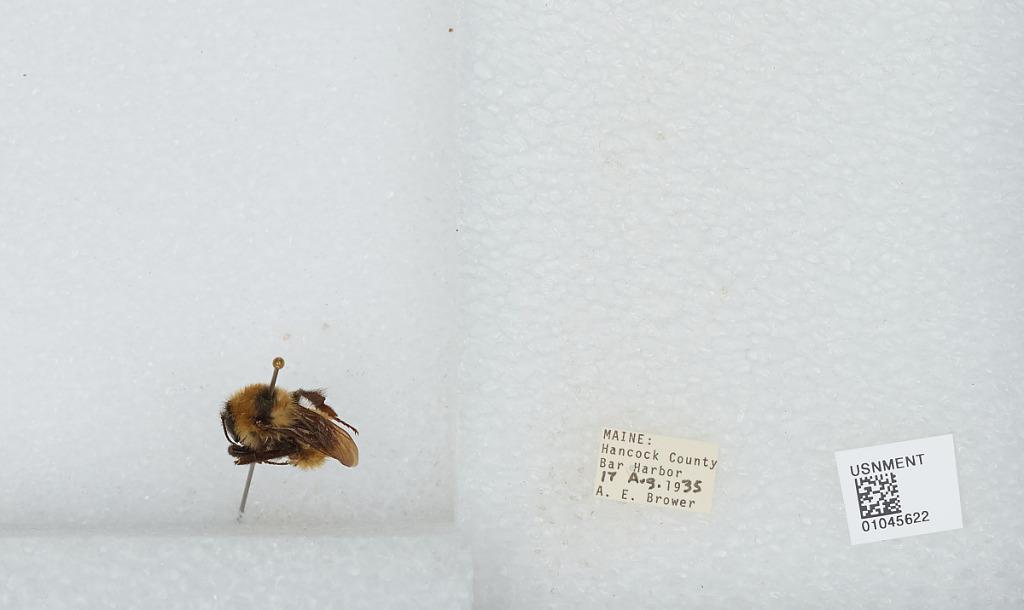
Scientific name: Bombus sp.
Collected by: A. Brower
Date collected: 1935-8-17
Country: United States
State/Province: Maine
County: Hancock
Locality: Bar Harbor
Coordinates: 44.3858, -68.2094